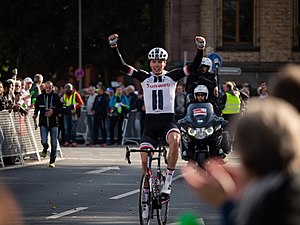
Sparkassen Münsterland Giro 2018
Sparkassen Münsterland Giro 2018 var den 13. udgave af cykelløbet Sparkassen Münsterland Giro. Løbet var en del af UCI Europe Tour-kalenderen og blev arrangeret 3. oktober 2018. Løbet blev vundet af tyske Max Walscheid fra Team Sunweb.